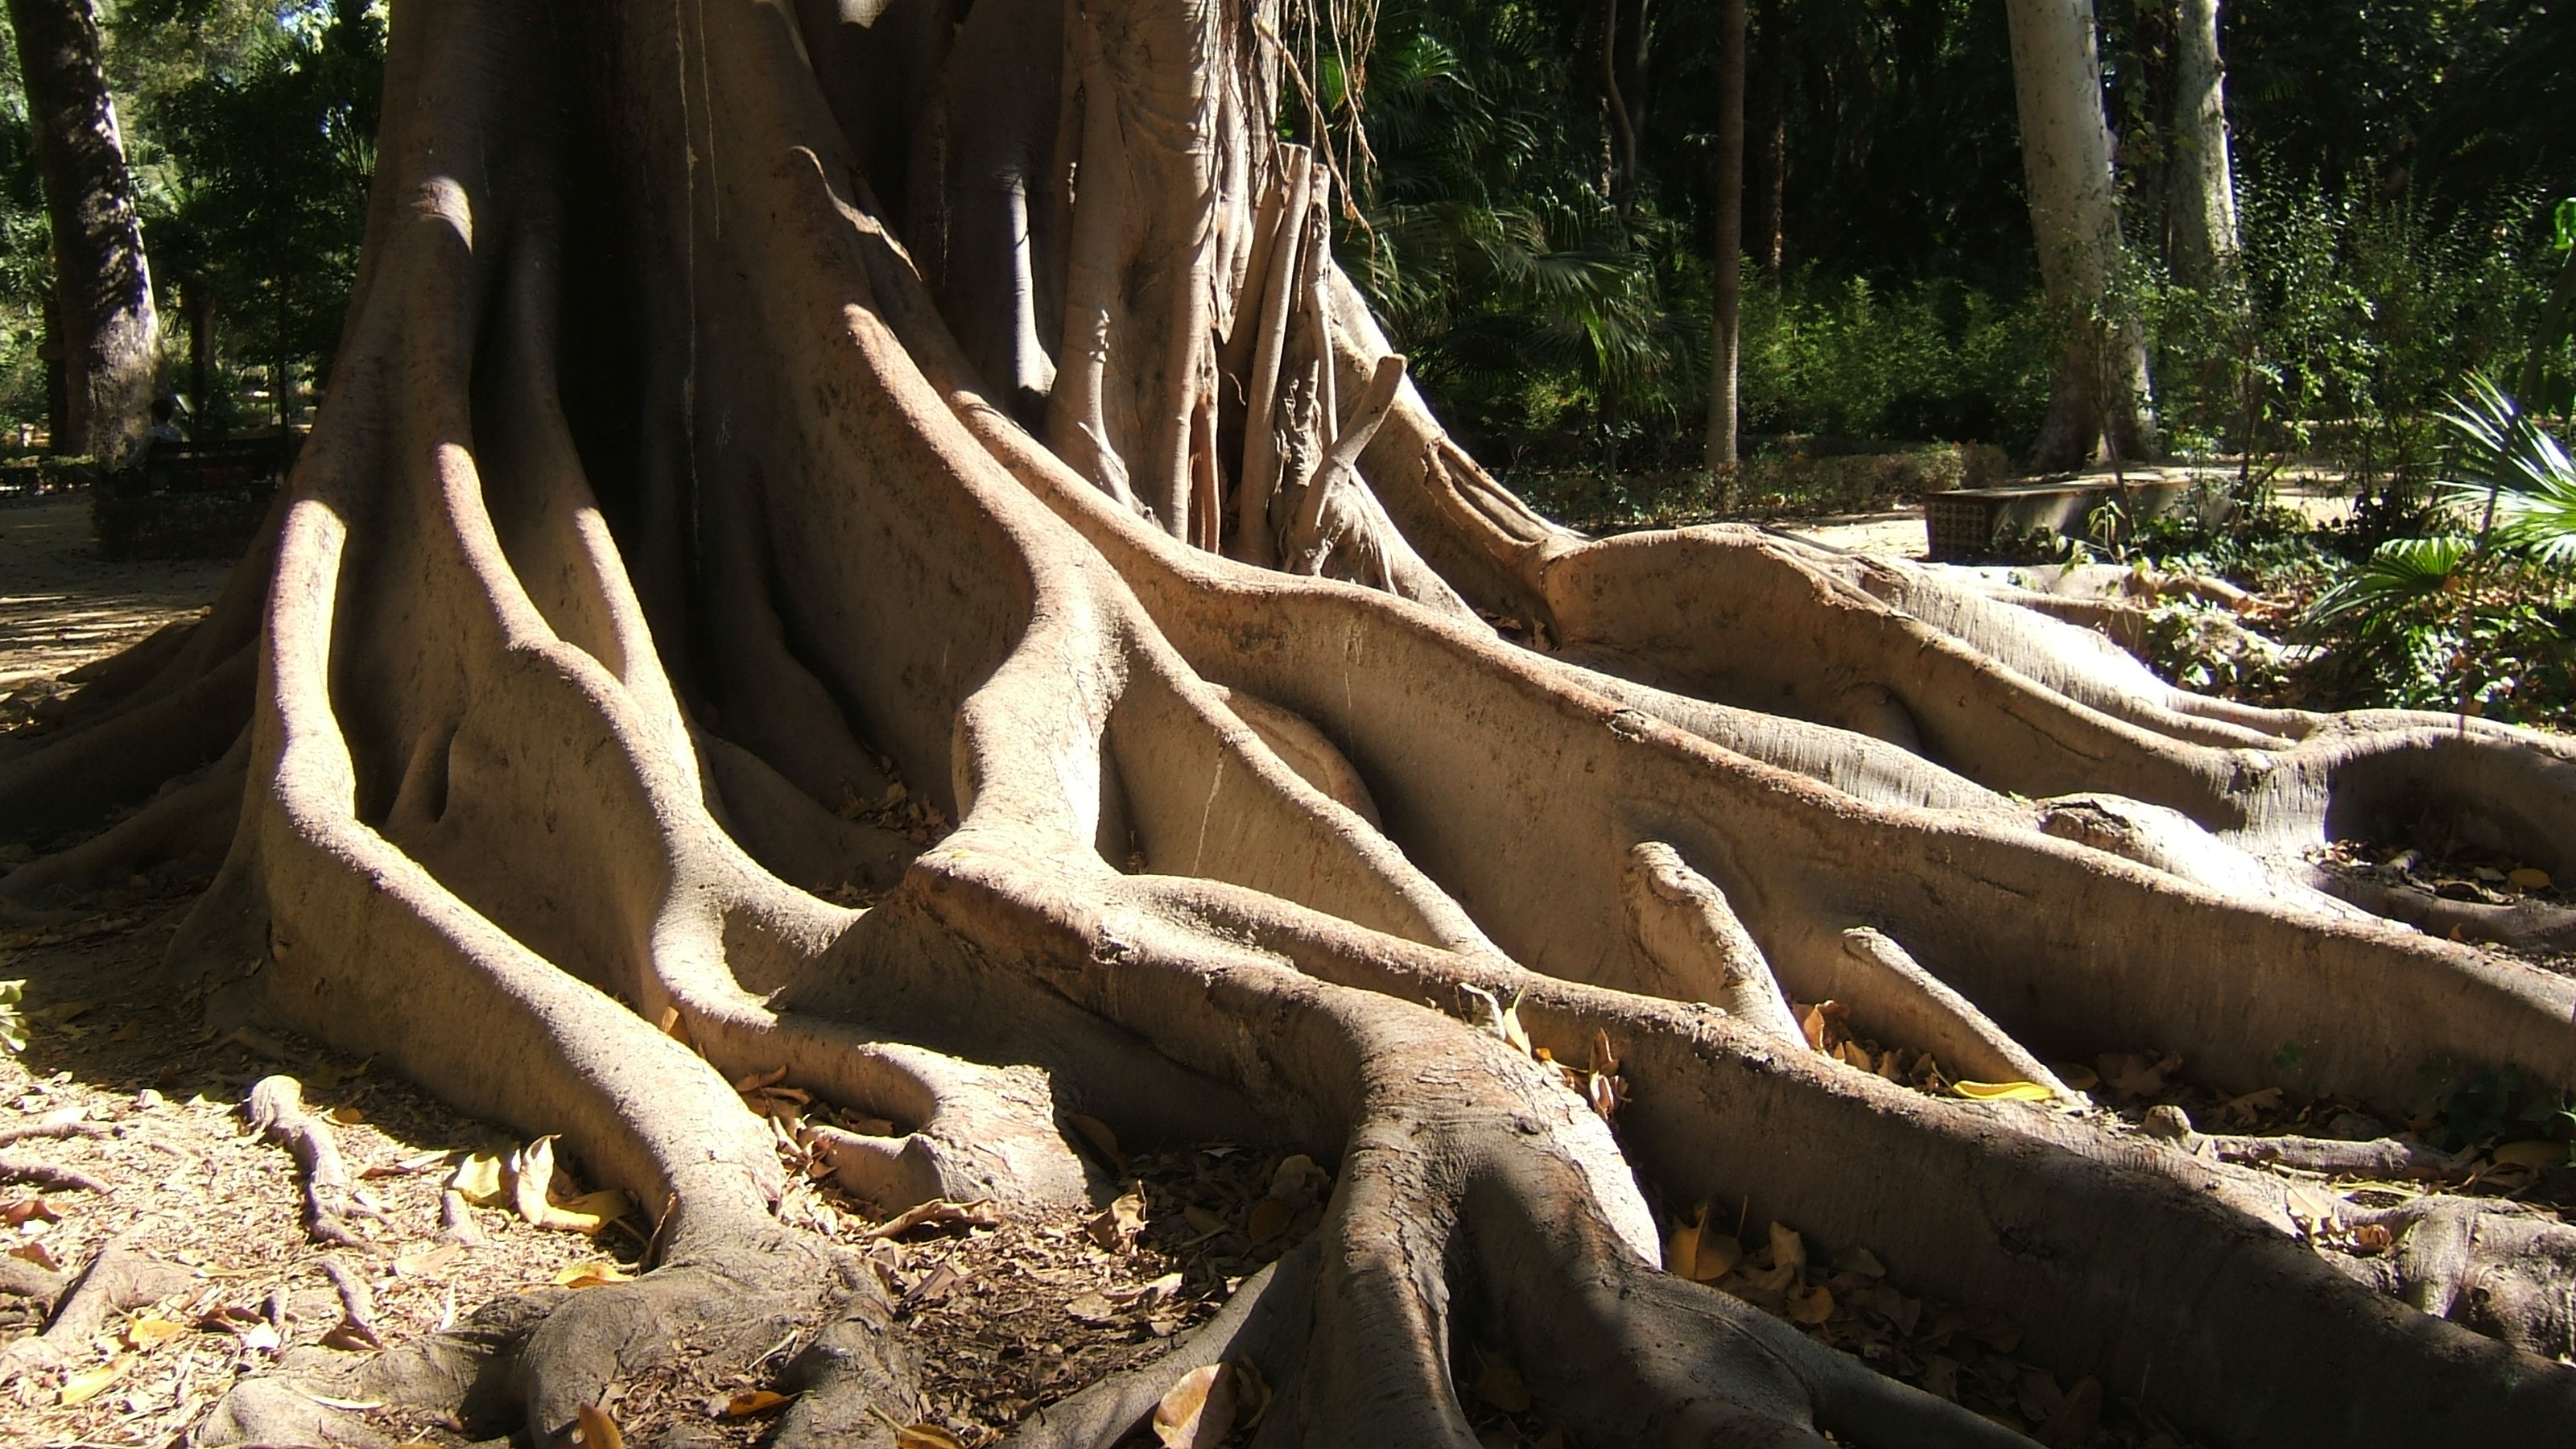
tree, nature, forest, plant, wood, leaf, root, temple, roots, woody plant